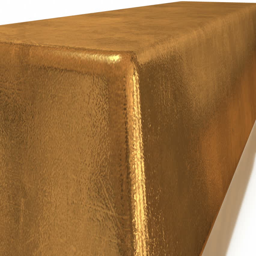
an ultra realistic macro scene of a large 3d gold bar against a white background